Ramnathi

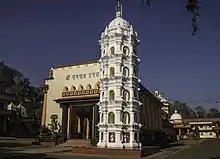
Main entrance and Deepa stambha

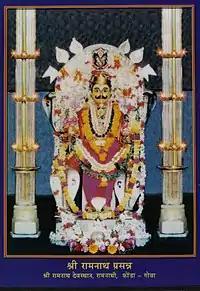
Lord Ramnath

The chief deity of the temple is Ramnath. Since Ramnath is the chief deity, the temple came to be known as Ramnathi. The name Ram-Nath equals Lord of Rama i.e. Shiva. In addition the temple has the idols of the Goddess Shanteri (Shantadurga) from Rivona and the Goddess Kamakshi from Loutolim. There is an idol of "Shree" Lakshmi Narayan "Shree" Siddhinath (Ganesh), "Shree" Betal and Shree Kaalbhairav. This completes the Ramnathi "Panchayatna".